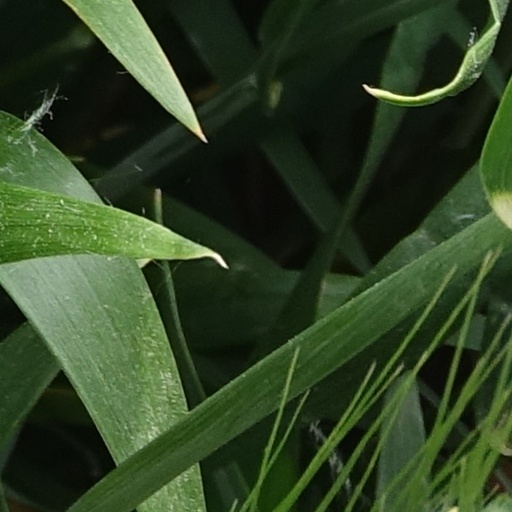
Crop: wheat